Roman Catholic Diocese of Sion

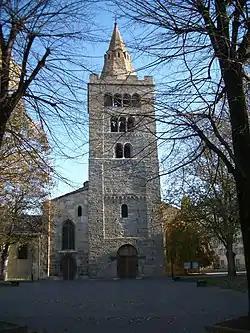
The Cathedral of Notre Dame du Glarier

About 999, the last king of Upper Burgundy, Rudolph III, granted the Countship of Valais to Bishop Hugo (998-1017); this union of the spiritual and secular powers made the prince-bishop the most powerful ruler in the valley of the Upper Rhone, the region called the Valais. Taking this donation as a basis, the bishops of Sion extended their secular power, and the religious metropolis of the valley became also the political centre. However, the union of the two powers was the cause of violent disputes in the following centuries. For, while the spiritual jurisdiction of the bishop, as Bishop of Sion, extended over the whole valley of the Rhone above Lake Geneva, the Countship of Valais included only the upper part of the valley, reaching to the confluence of the Trient and the Rhone. The attempts of the bishops of Sion to carry their secular power farther down the Rhone were bitterly and successfully opposed by the abbots of Saint-Maurice, who had obtained large possessions in Lower Valais.